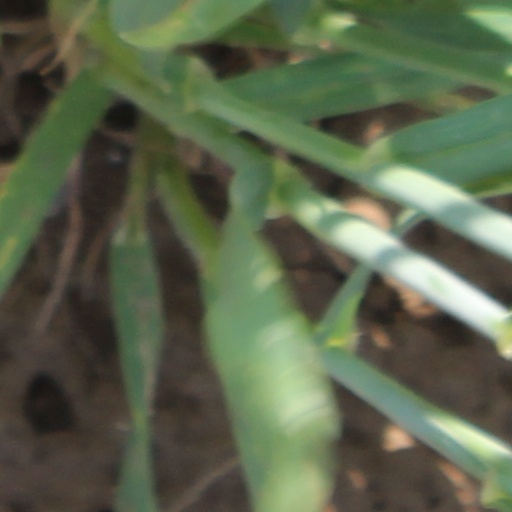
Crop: wheat